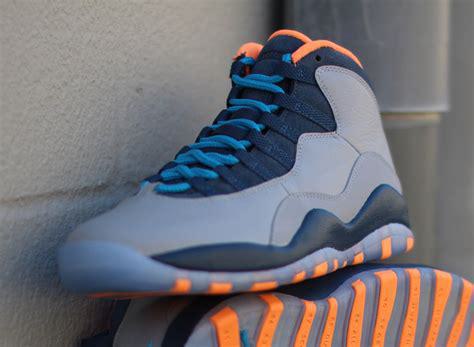
Brand: Jordan
Model: 10 Retro